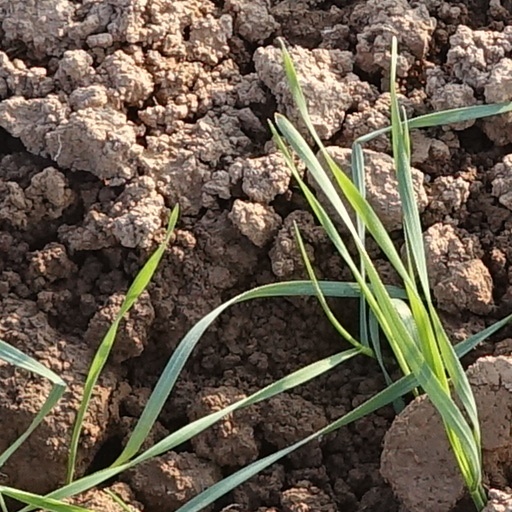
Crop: wheat